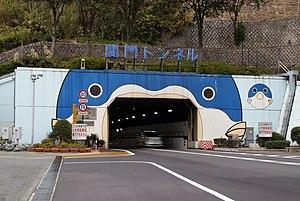
Le tunnel routier de Kanmon est un tunnel sous-marin du Japon qui permet à la Route Nationale 2 de traverser le détroit de Kanmon. Il a été ouvert à la circulation en 1958. Sa longueur moyenne est de 3 461 m, dont 780 m sous la mer. Ses accès se trouvent à Shimonoseki et Moji.